Isabella Gamez

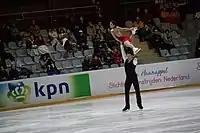
Gamez/Paradis at the 2020 Challenge Cup

Gamez started as a singles skater before switching to pairs starting as a novice. Gamez teamed up with Griffin Schwab in pairs from the 2015–16 season. They earned the novice silver medal in their first season at the 2016 U.S. Championships.